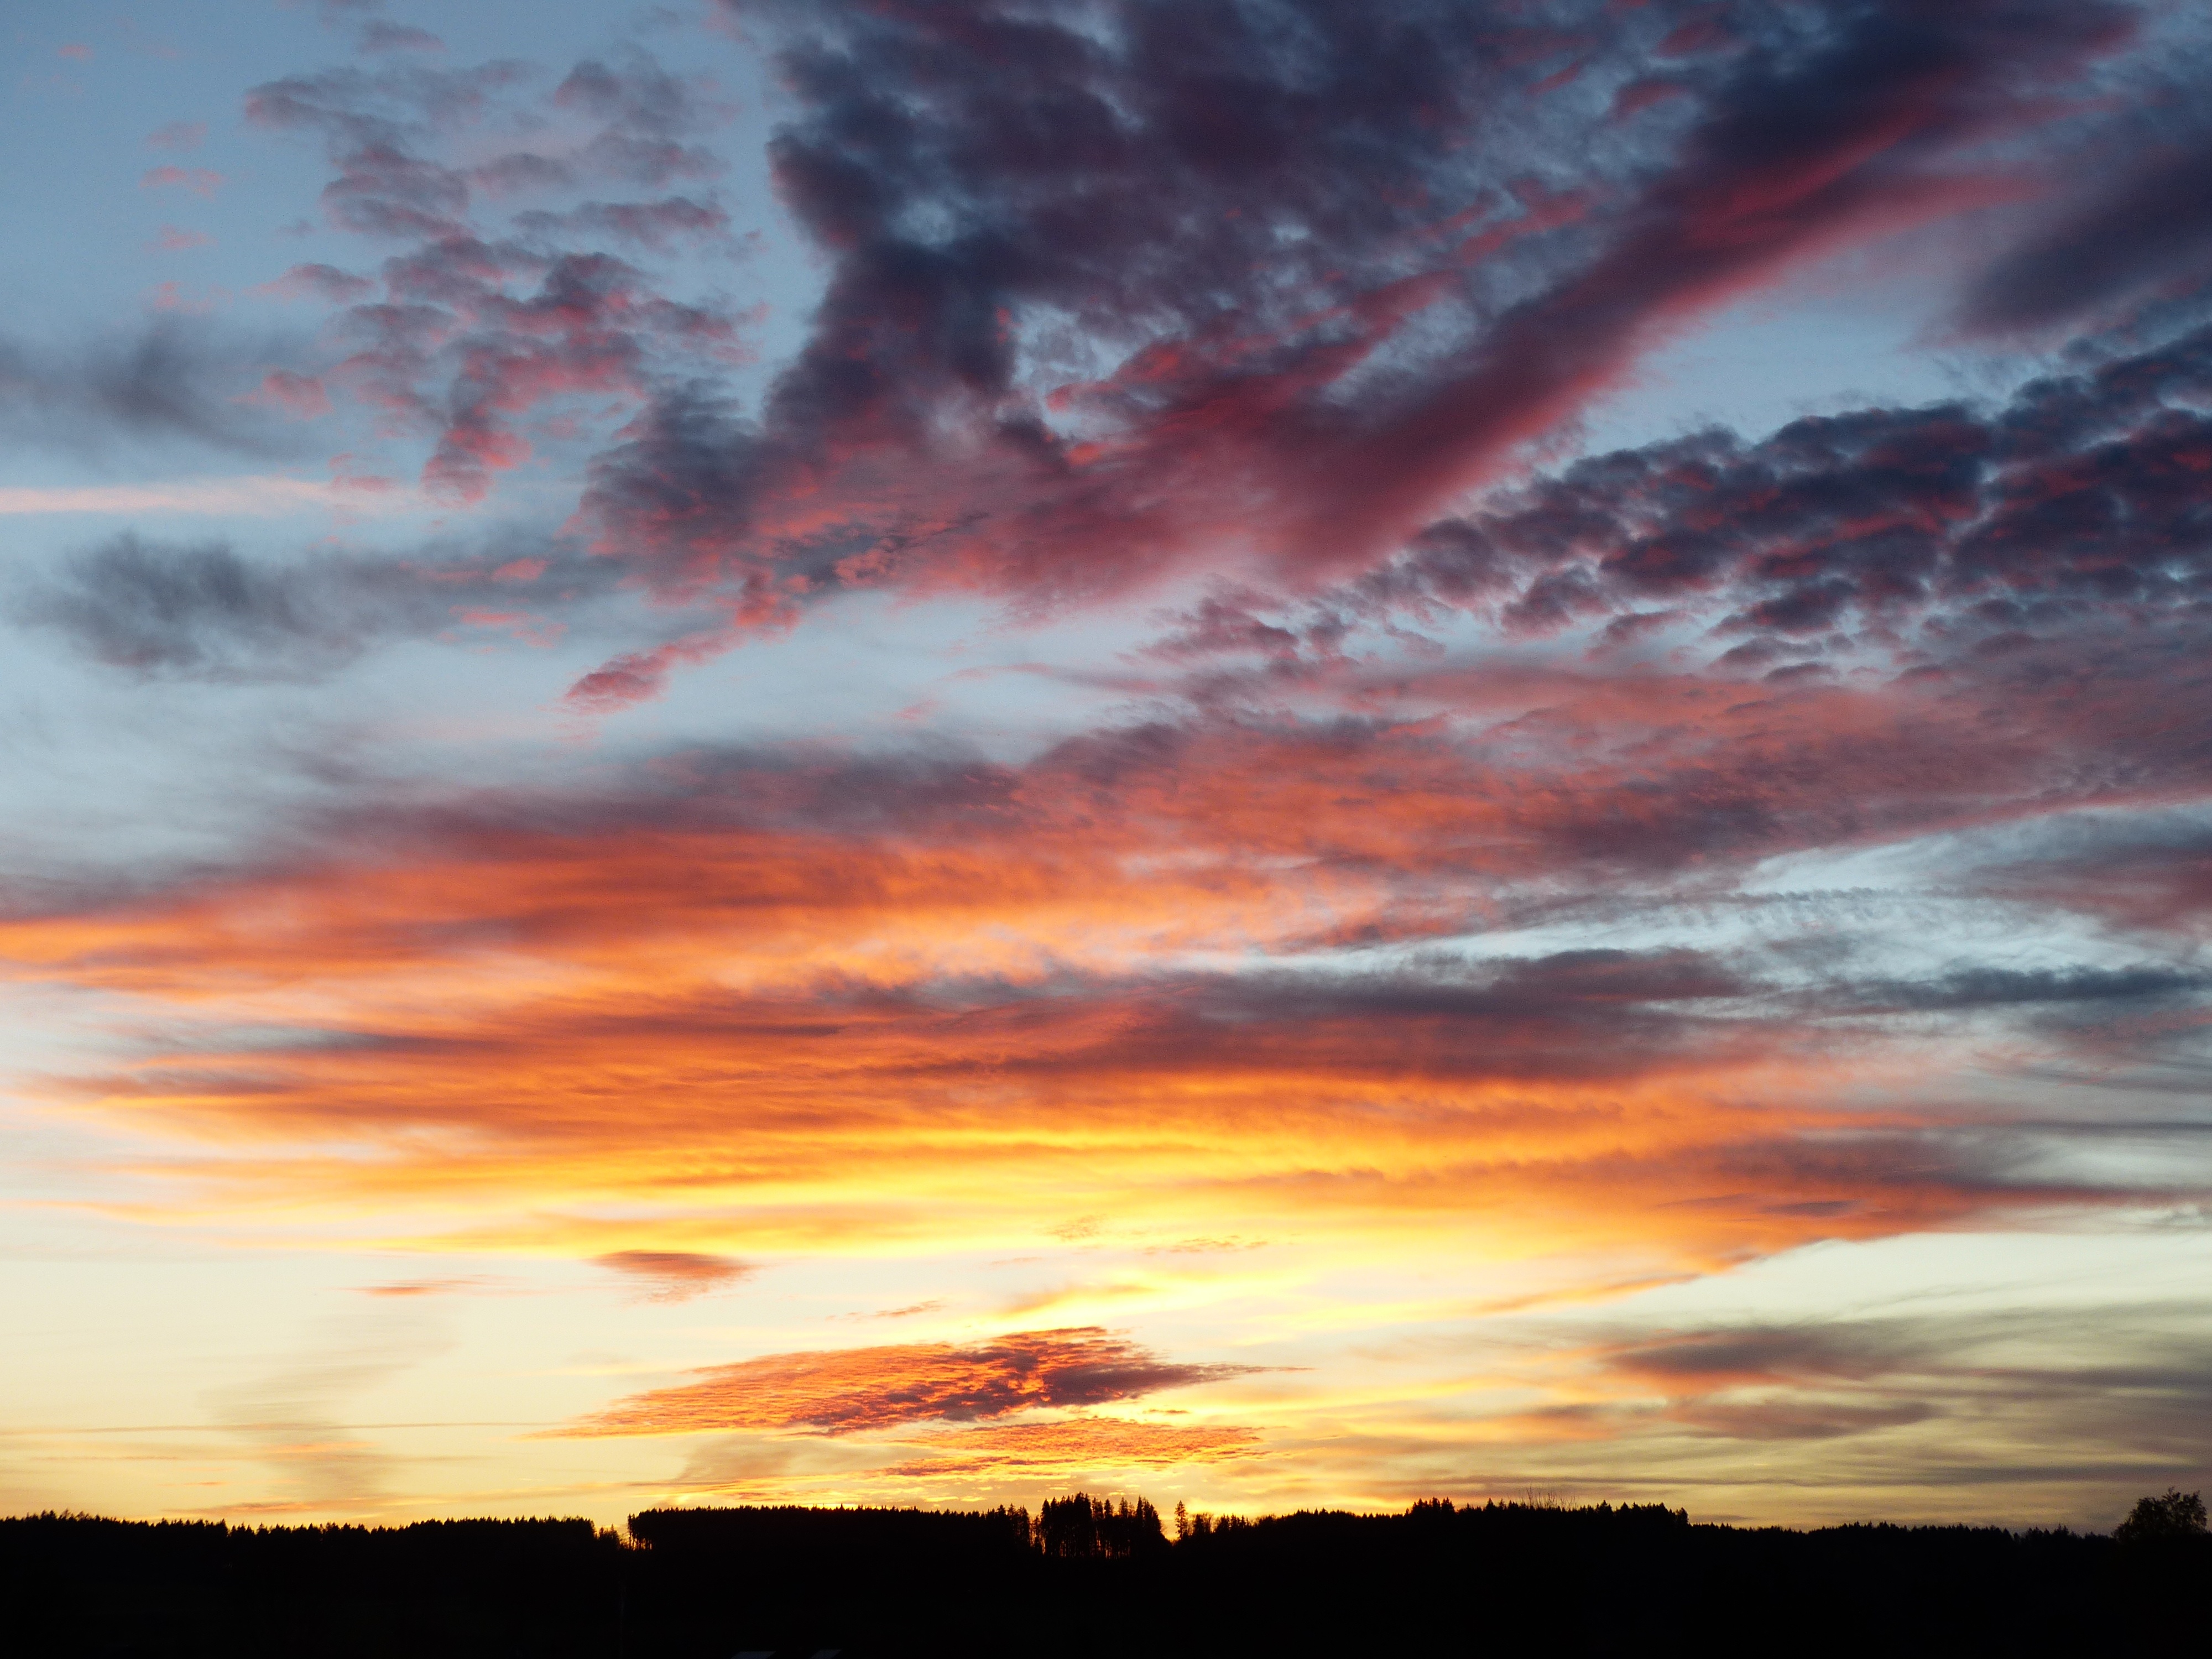
horizon, cloud, sky, sun, sunrise, sunset, morning, dawn, atmosphere, dusk, evening, twilight, abendstimmung, afterglow, evening sky, meteorological phenomenon, red sky at morning